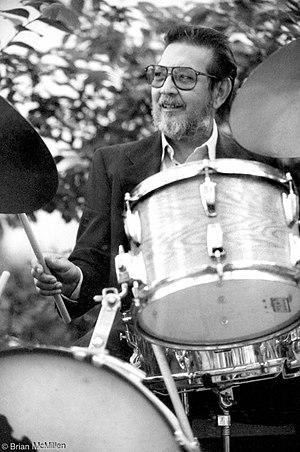
Vernel Fournier, né le 30 juillet 1928 à La Nouvelle-Orléans et mort le 4 novembre 2000 à Jackson, est un batteur de jazz américain, ayant aussi adopté le nom d'Amir Rushdan.